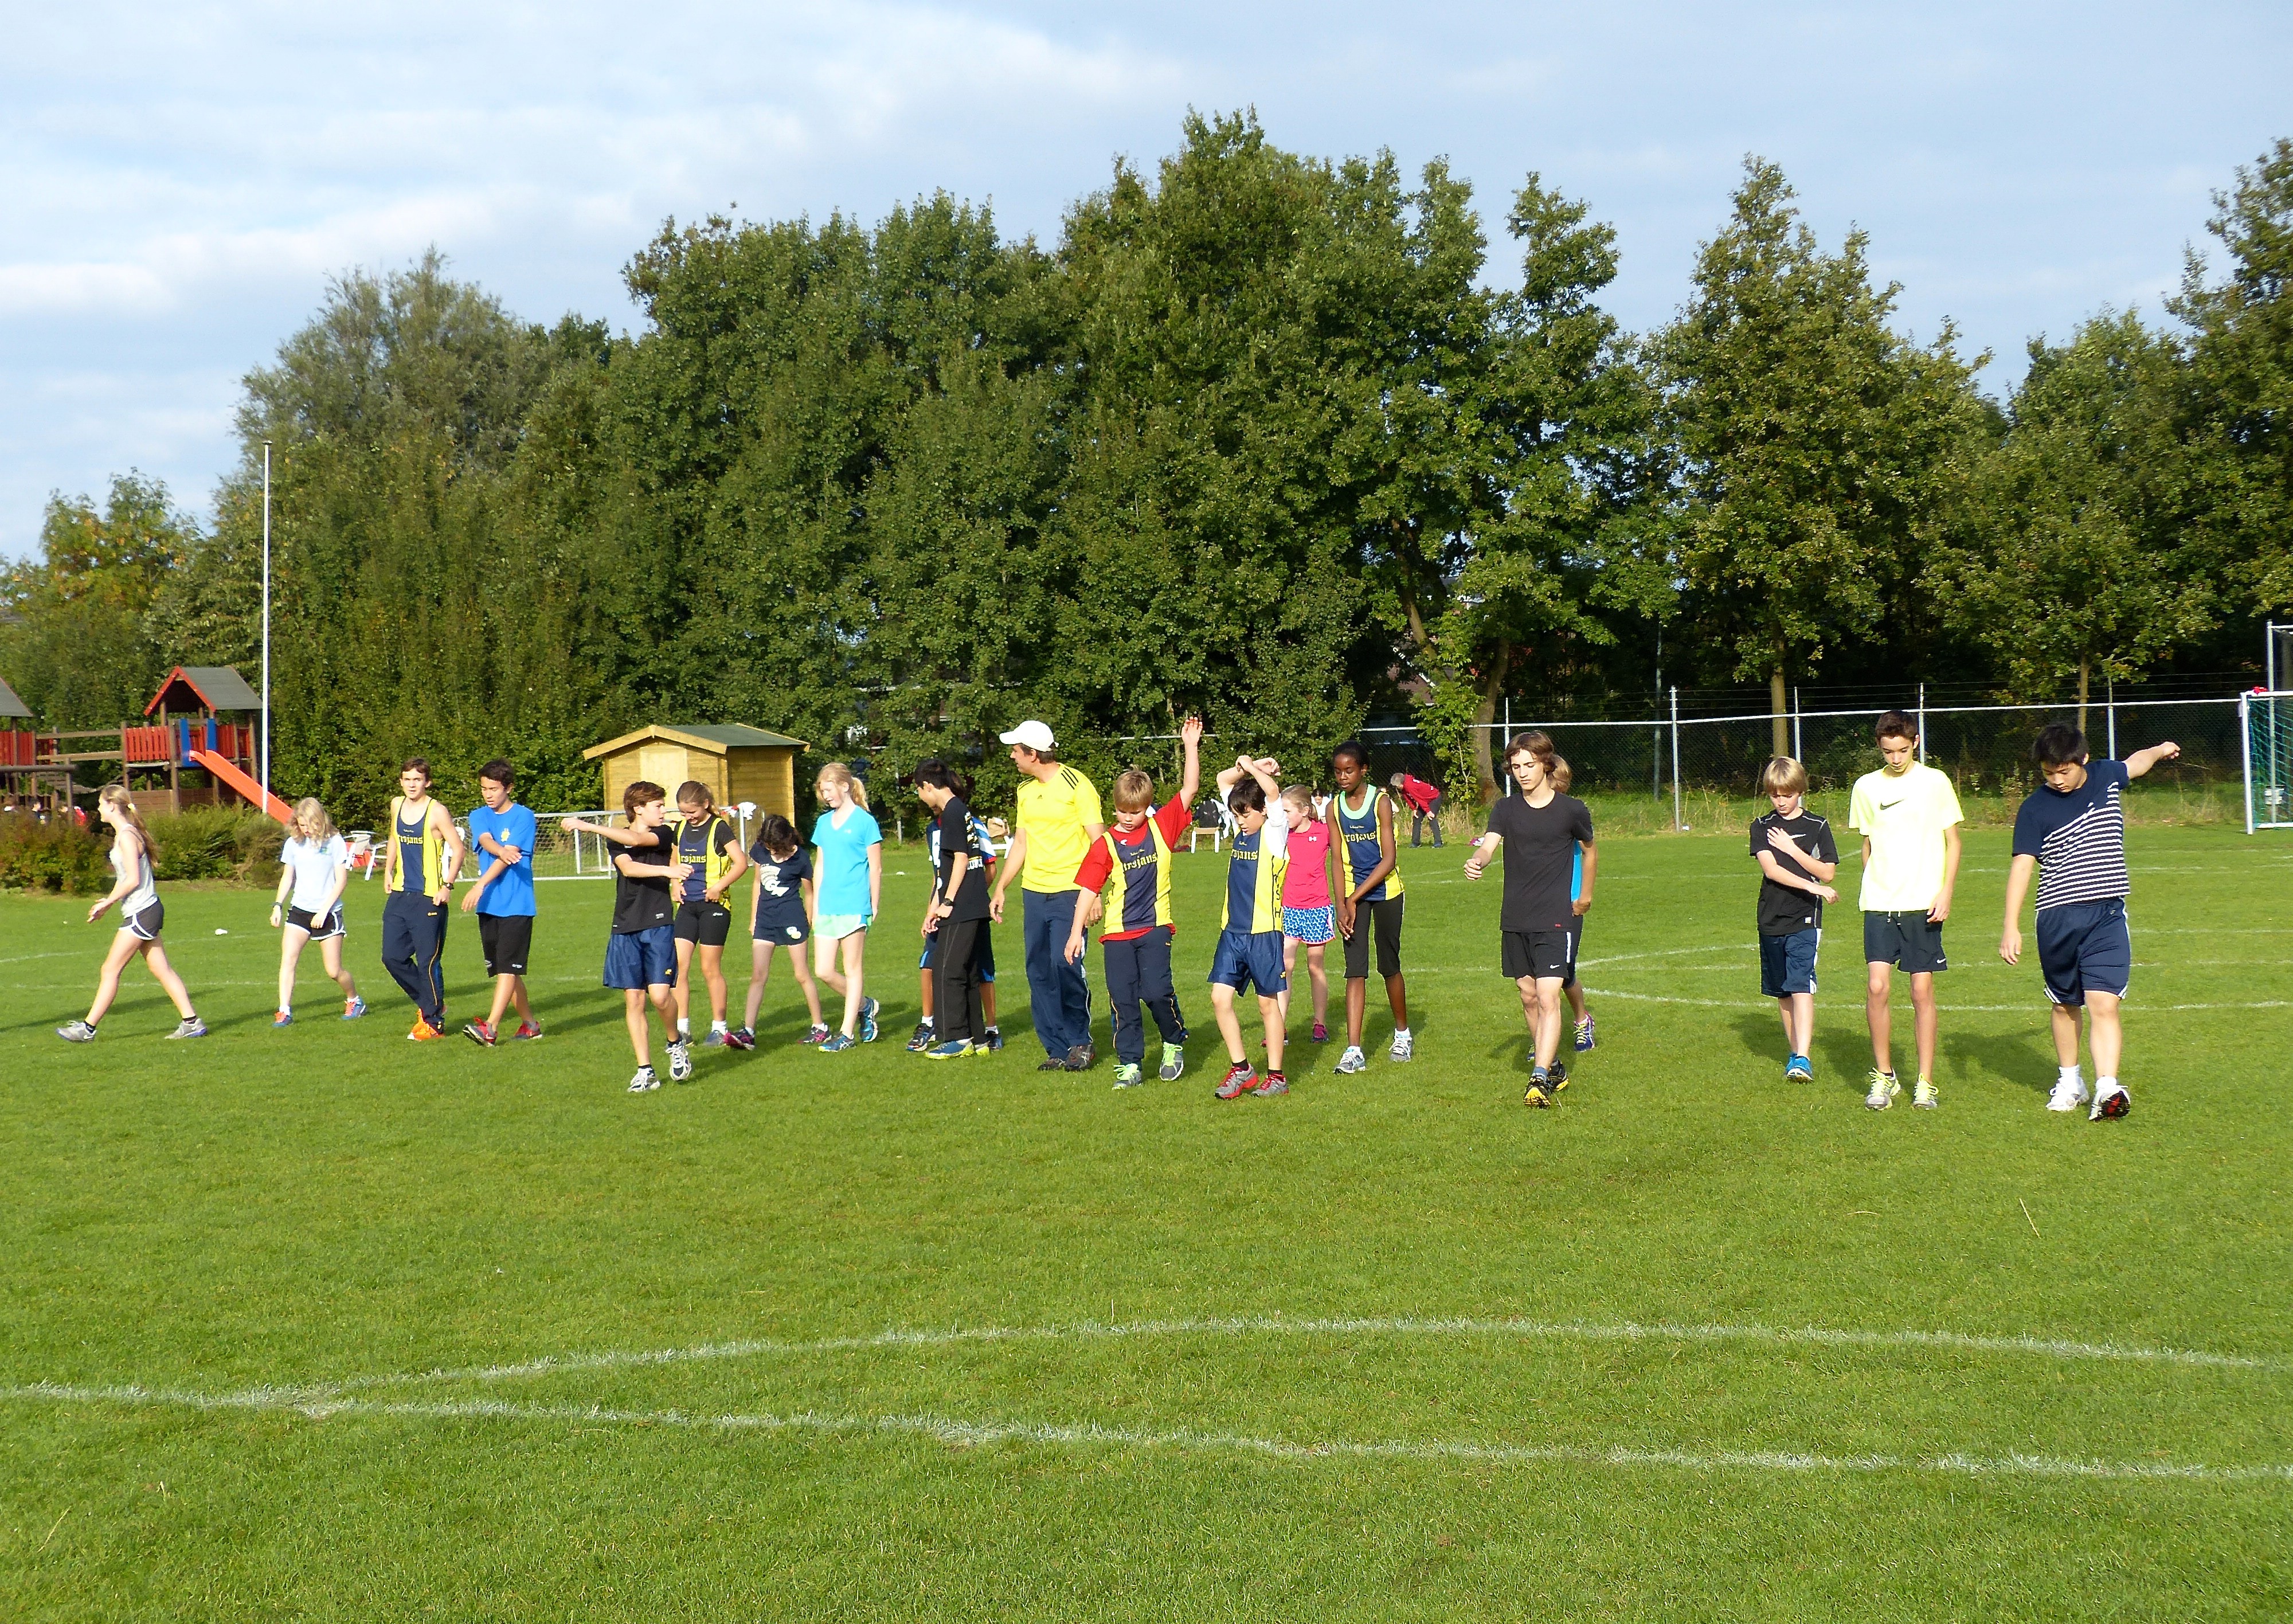
run, country, soccer, runner, cross, ash, stadium, hague, 2013, american, team, sports, school, tournament, team sport